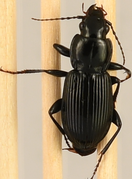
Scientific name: Pterostichus novus
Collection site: Steigerwaldt-Chequamegon NEON (STEI), plot STEI_003